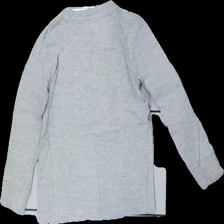
View: back
Type: Top
Category: Children
Brand: Not in the list
Brand text on label: gassa
Colors: Blue, Grey, Black, Multicolor
Material: 65% cotton 35% polyester
Pattern: Other
Cut: Regular
Size: 98
Season: All
Price range: <50
Recommended usage: Reuse
Comment: robot